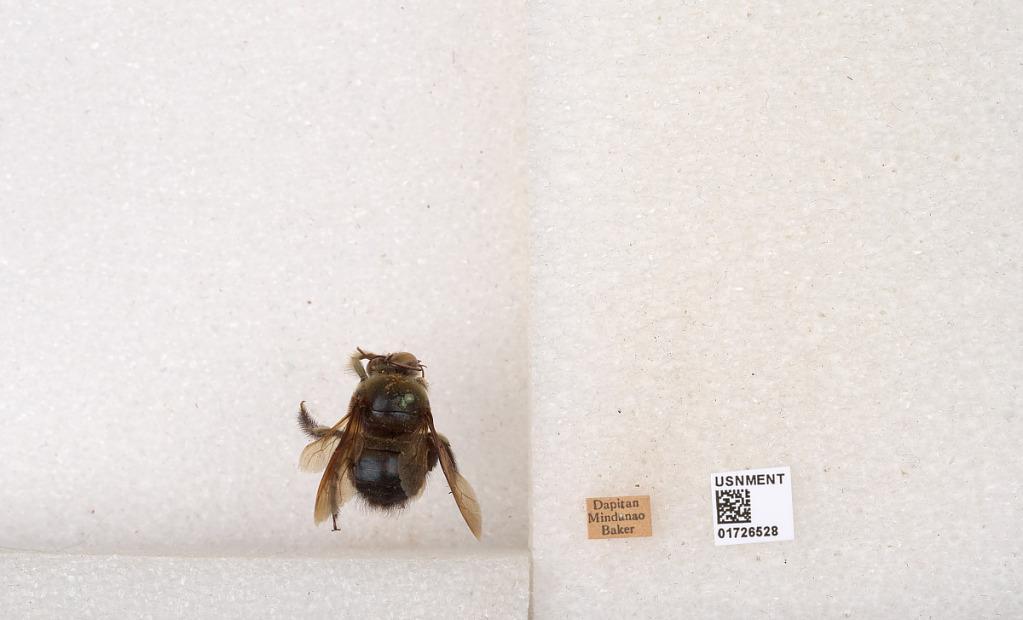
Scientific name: Xylocopa (Zonohirsuta) fuliginata Pérez
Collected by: Baker
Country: Philippines
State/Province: Zamboanga Peninsula
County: Zamboanga del Norte
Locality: Dapitan, Mindanao